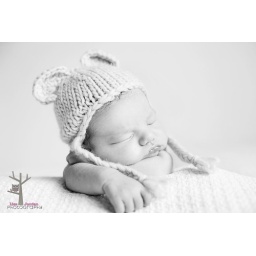
teddy bear hat by allison. look up pinchknits on etsy.